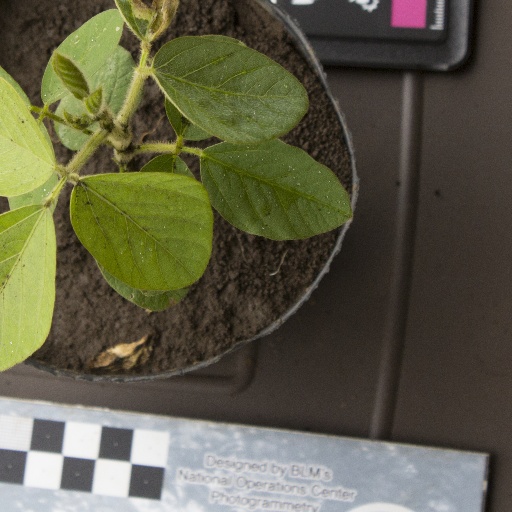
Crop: soybean